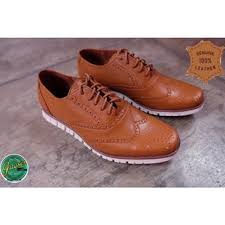
Label: Brogue